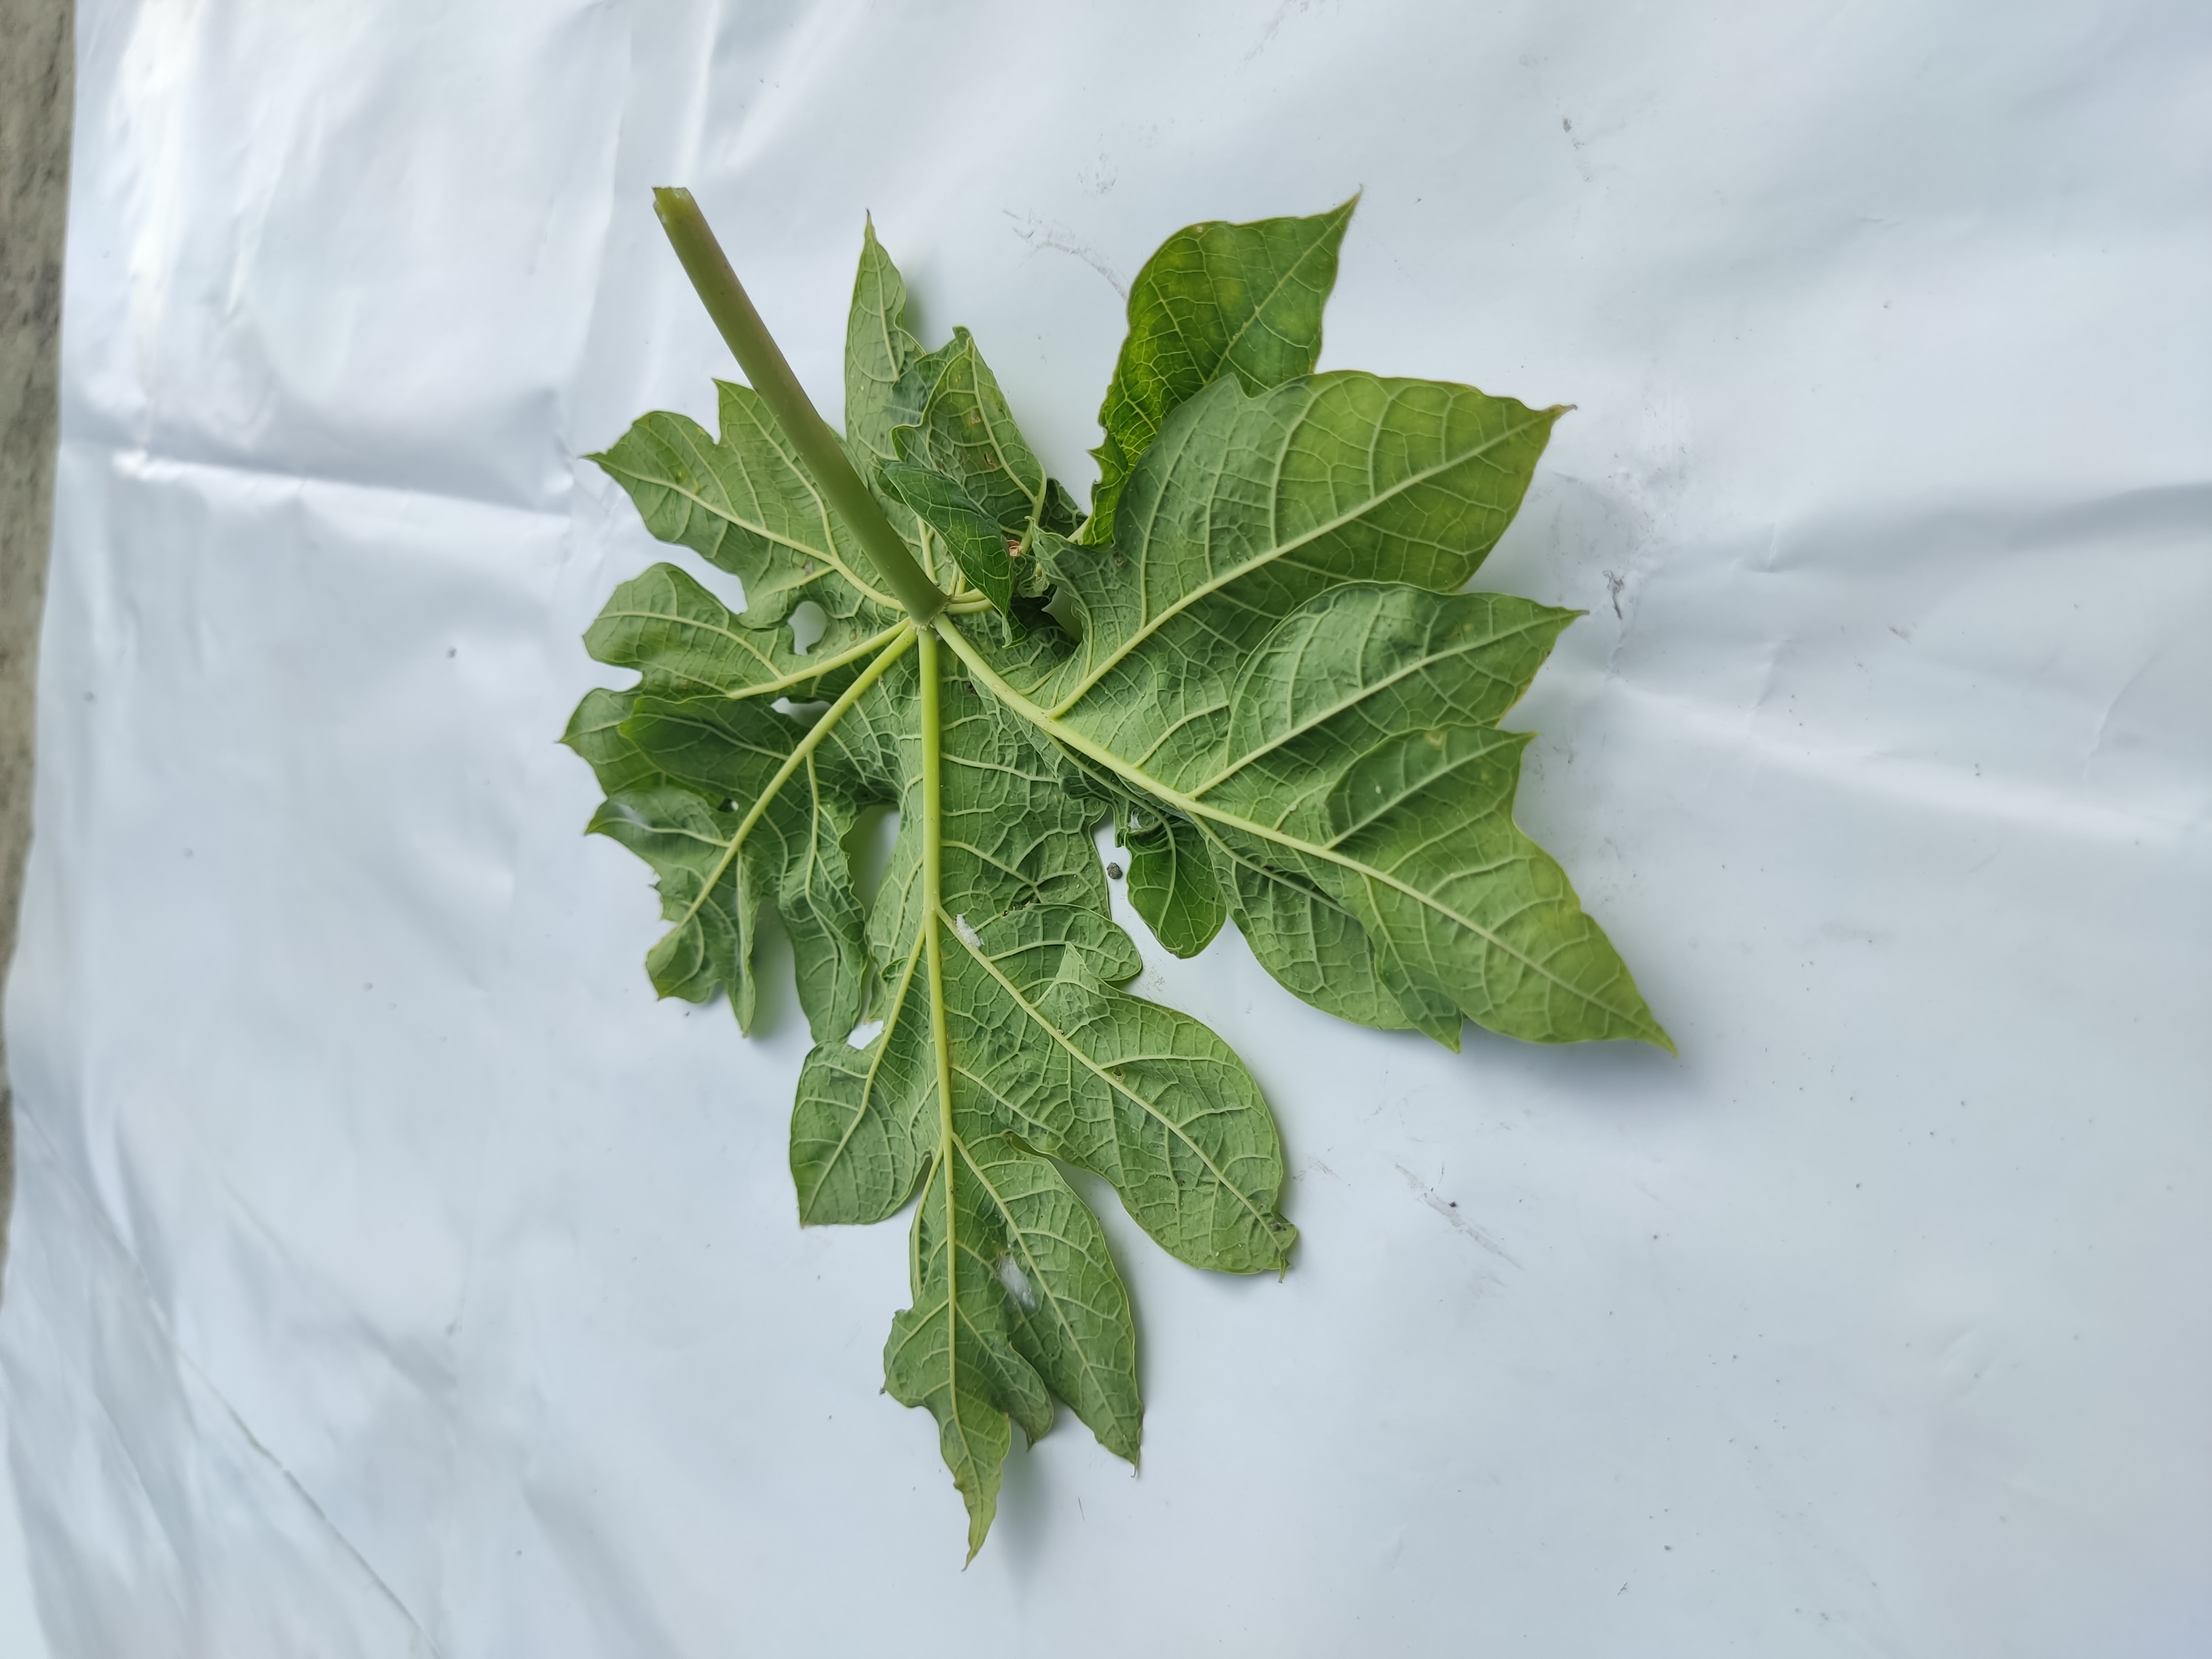
Label: Leaf Curl